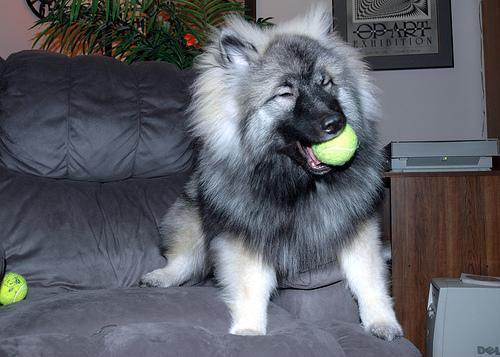
keeshond